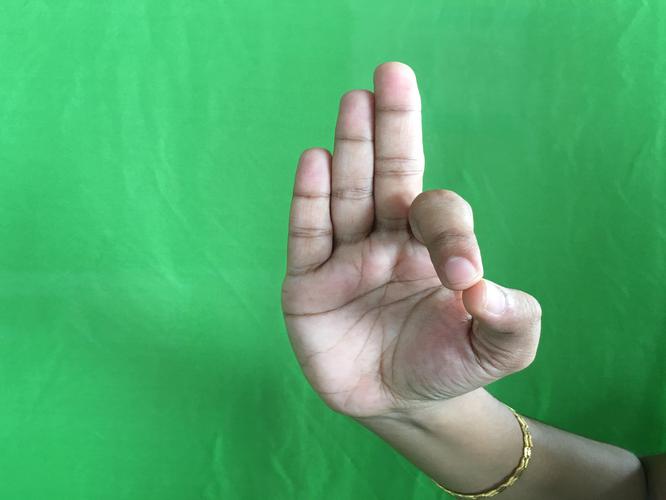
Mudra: Aralam
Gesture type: single_hand